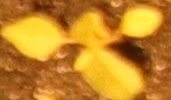
Label: Redroot Pigweed